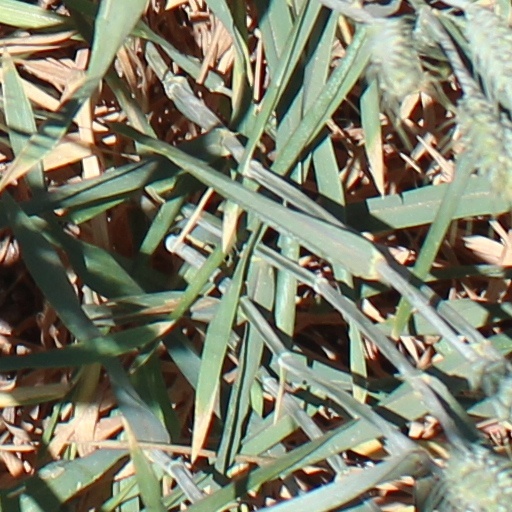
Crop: wheat